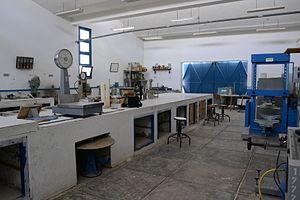
Vue générale du laboratoire des matériaux de construction à l'Iset de Nabeul, Tunisie